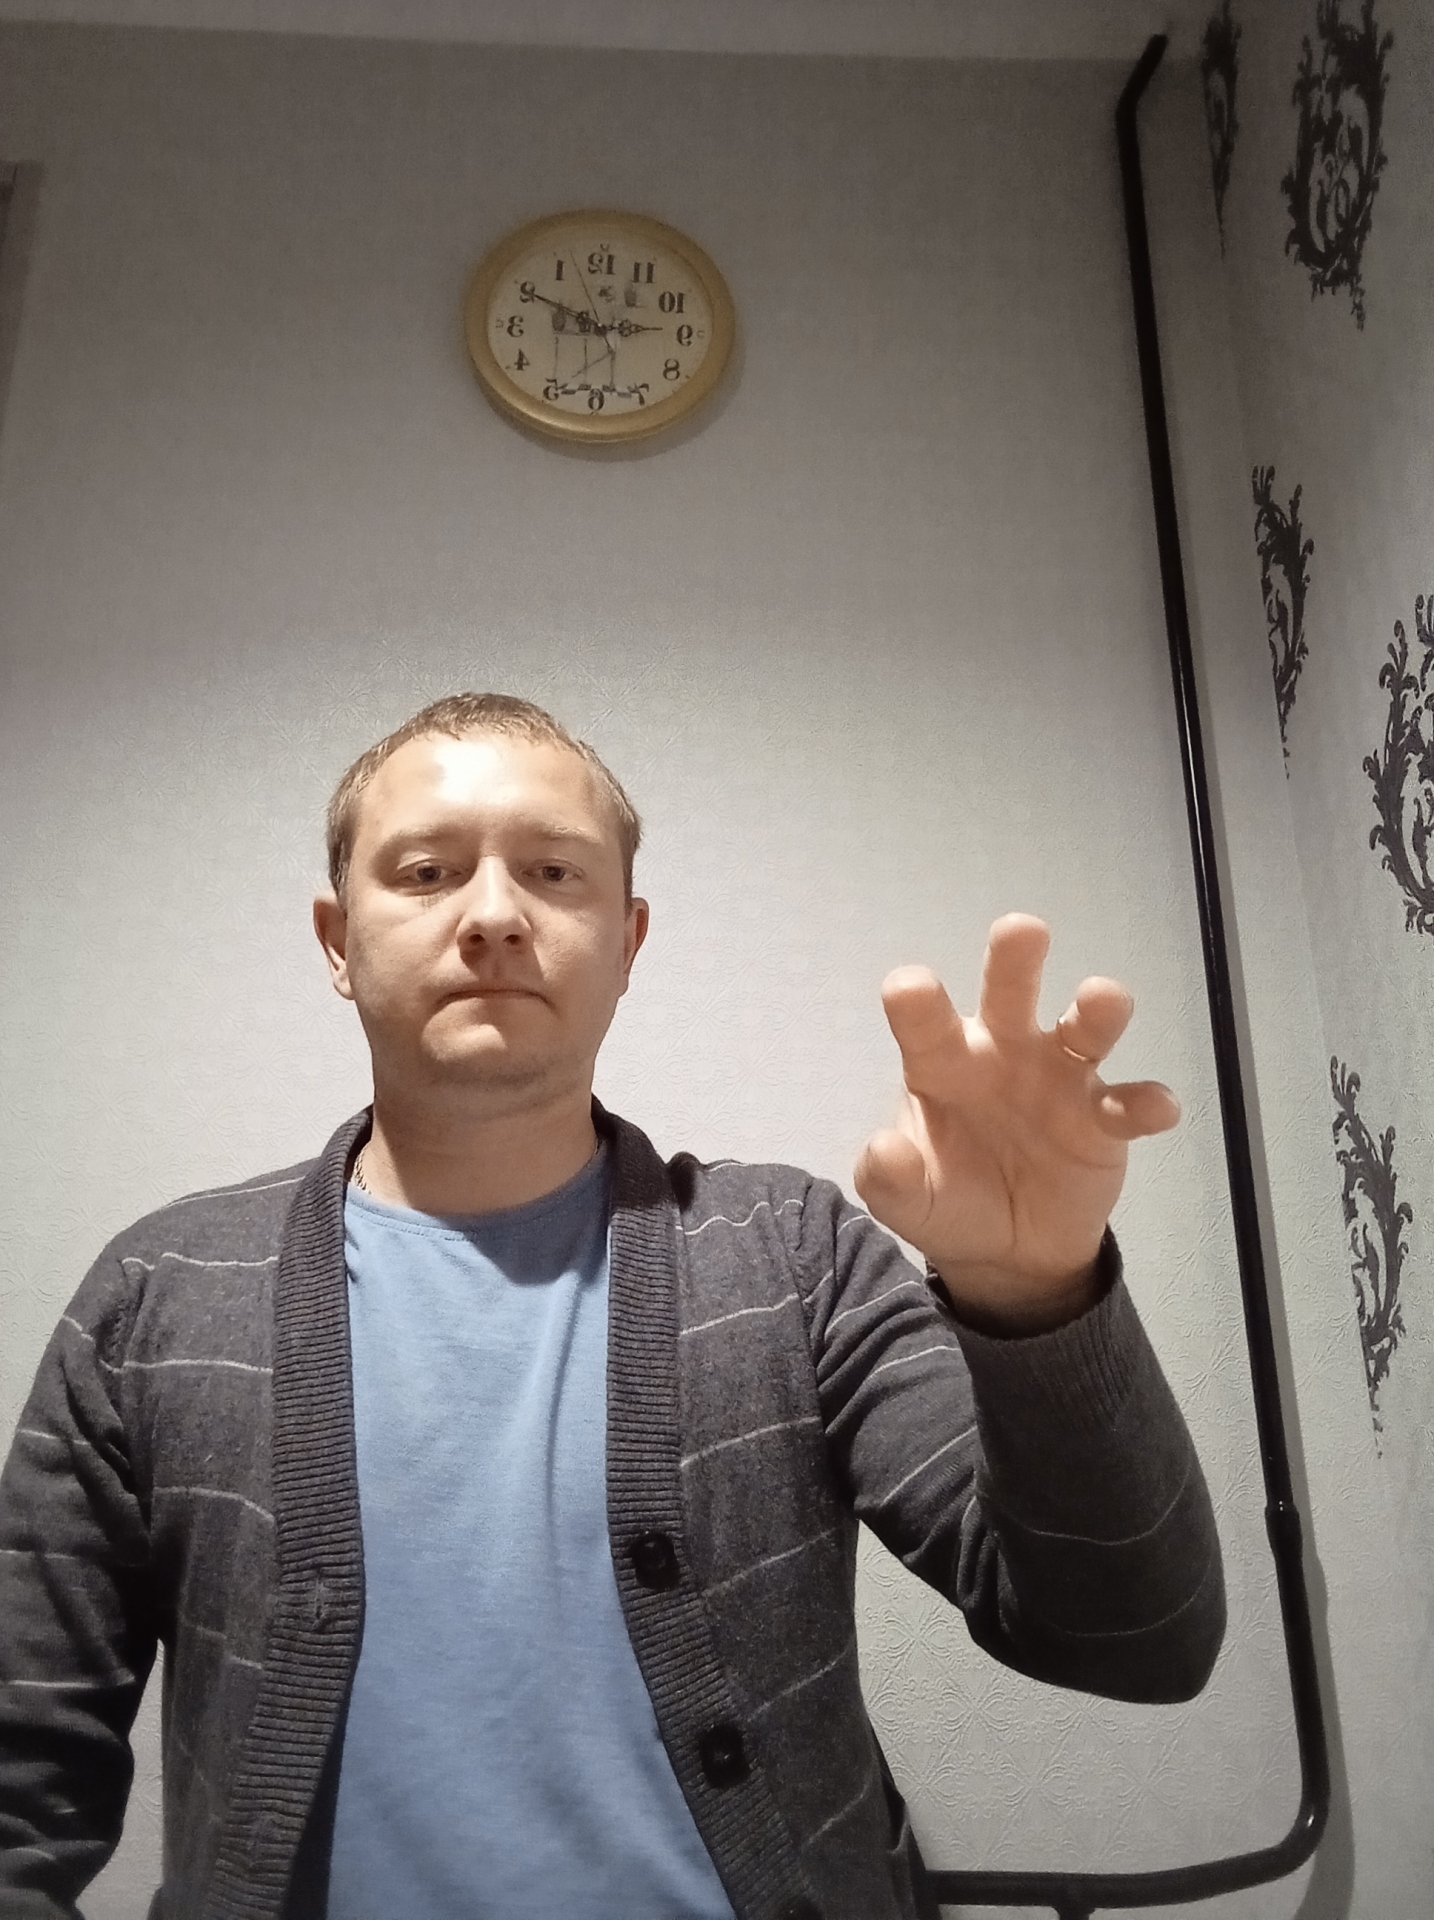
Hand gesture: grabbing